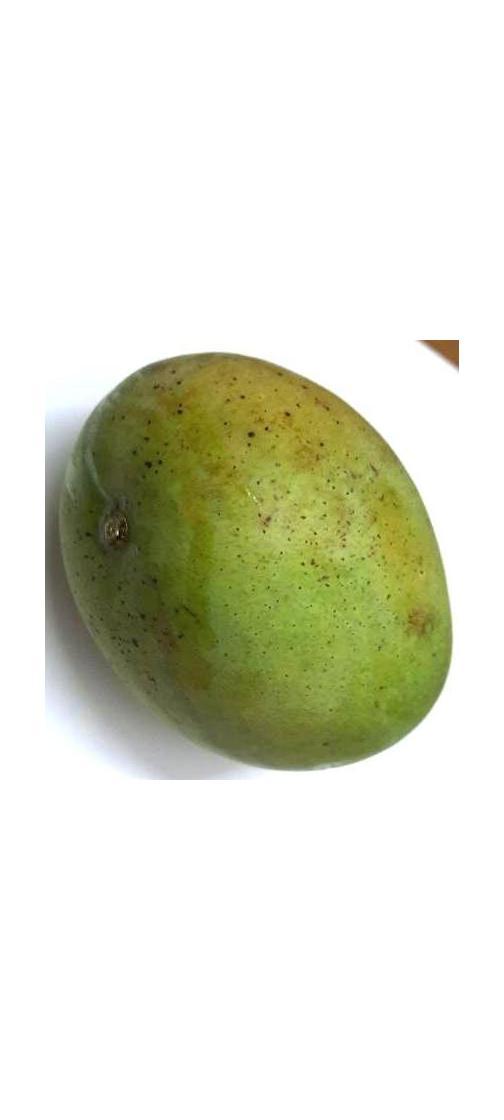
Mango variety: Fazli Shurmai